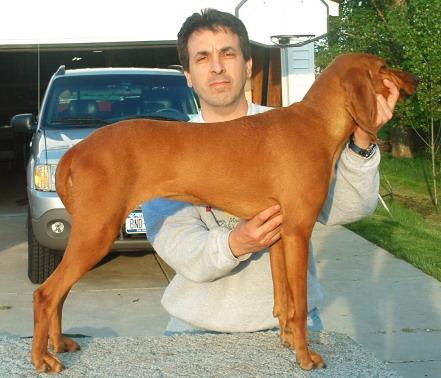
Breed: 207-n000045-redbone